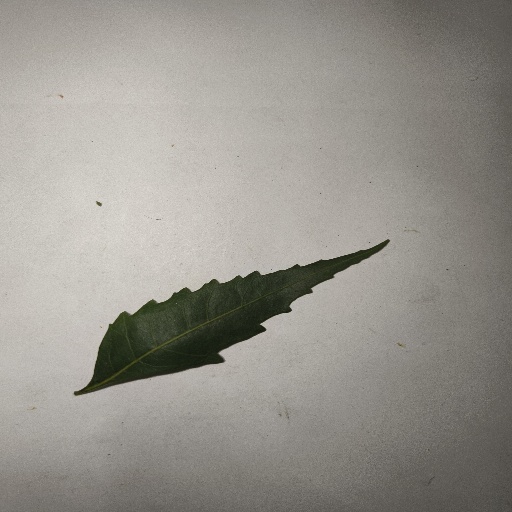
Species: Neem
Leaf condition: Healthy Leaf